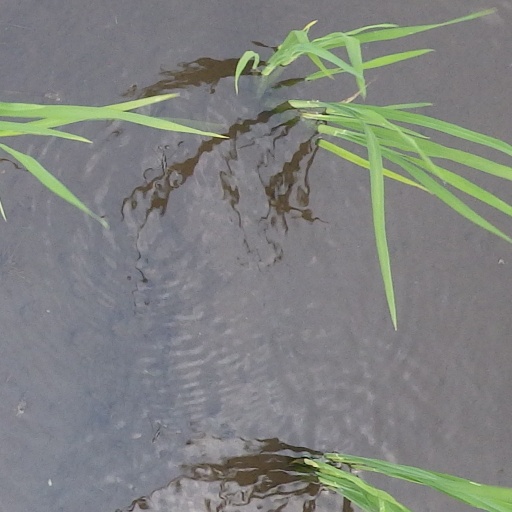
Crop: rice